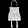
Label: Bag